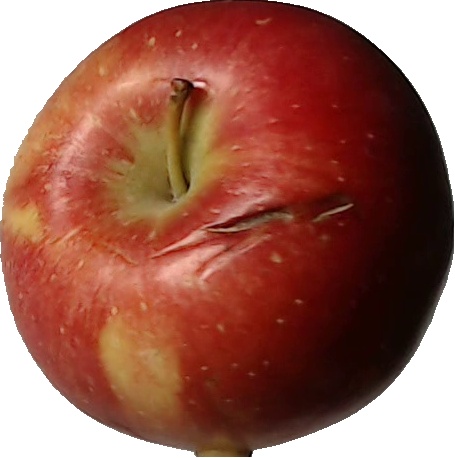
Label: apple_braeburn_1